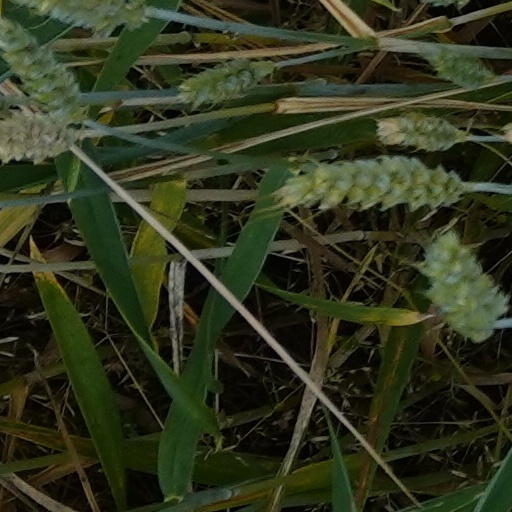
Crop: wheat